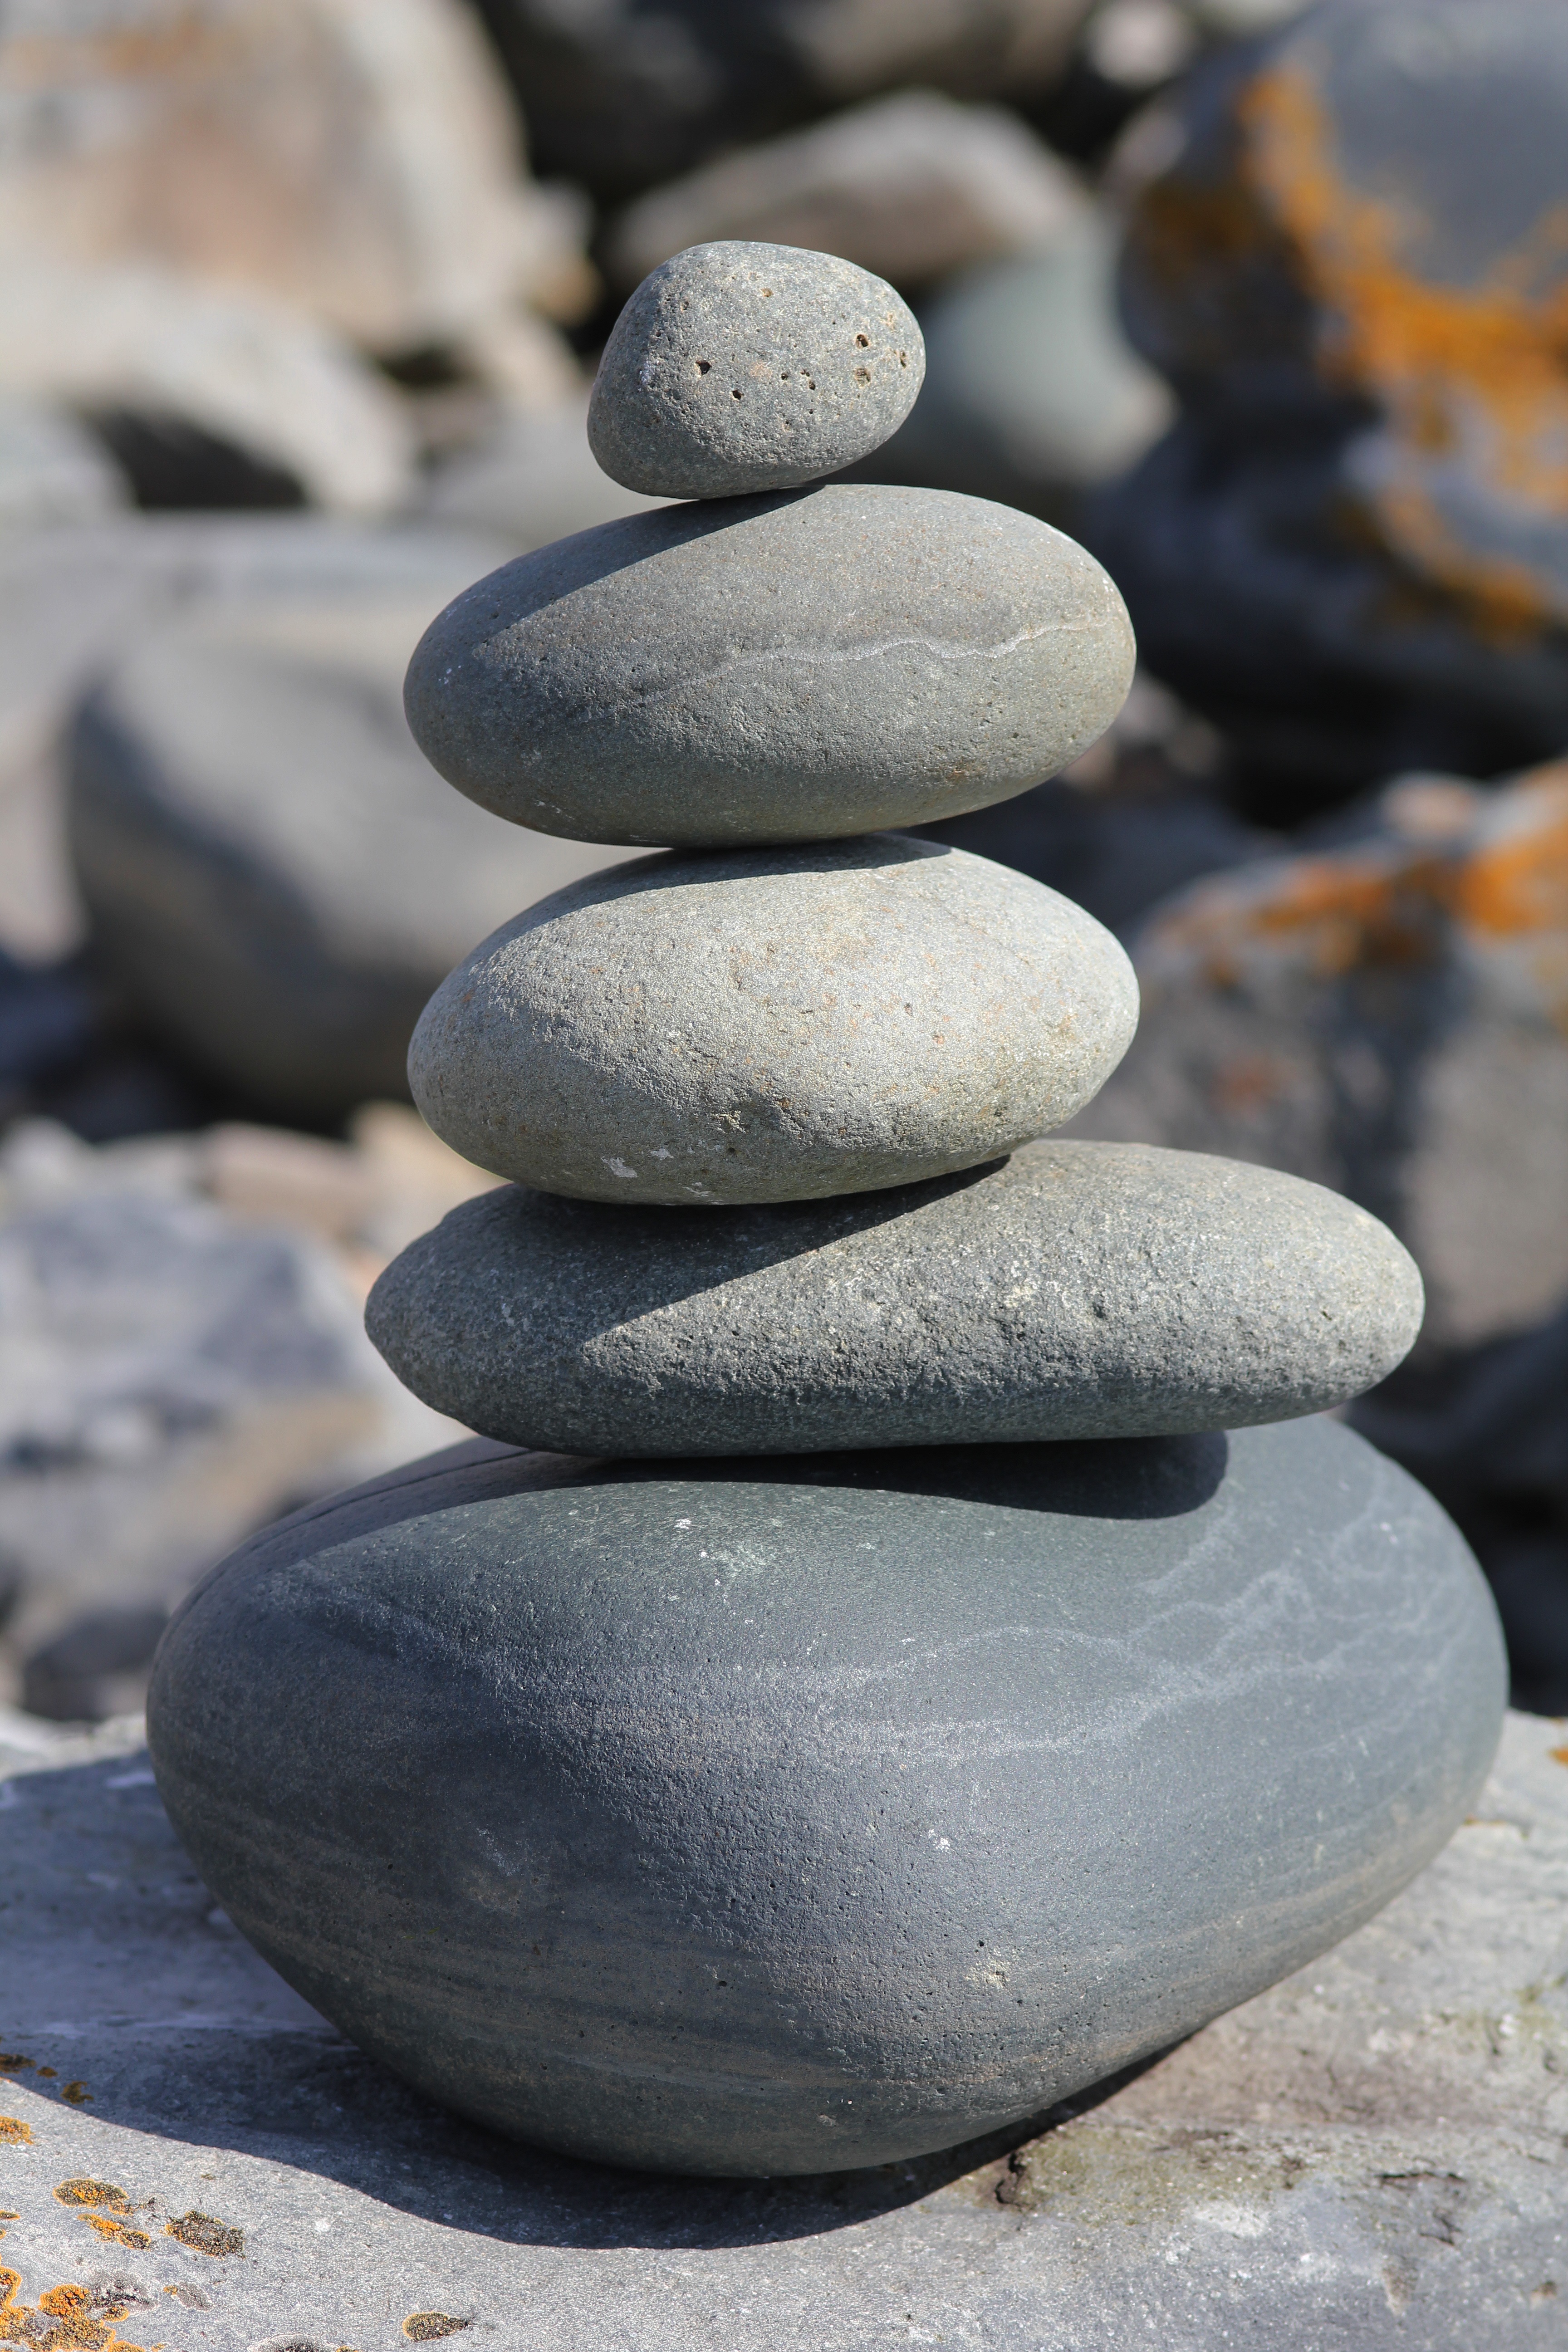
beach, nature, sand, rock, texture, round, cobblestone, tranquil, macro, balance, natural, pebble, smooth, gray, blue, stack, garden, material, zen, grey, stones, geology, pebbles, boulder, hard, simplicity, mineral